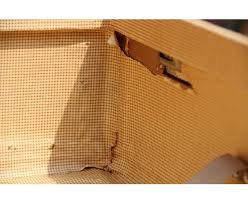
Label: cardboard